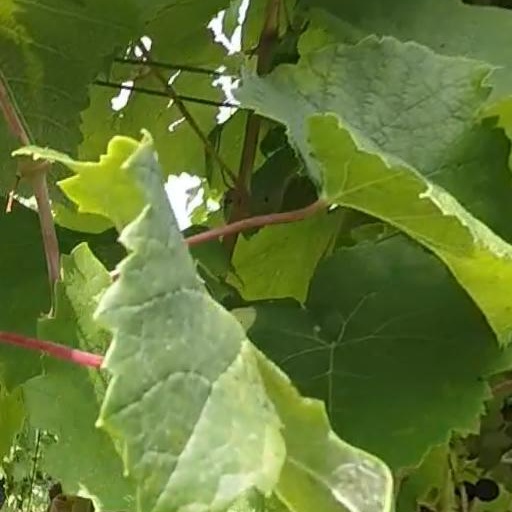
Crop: grape